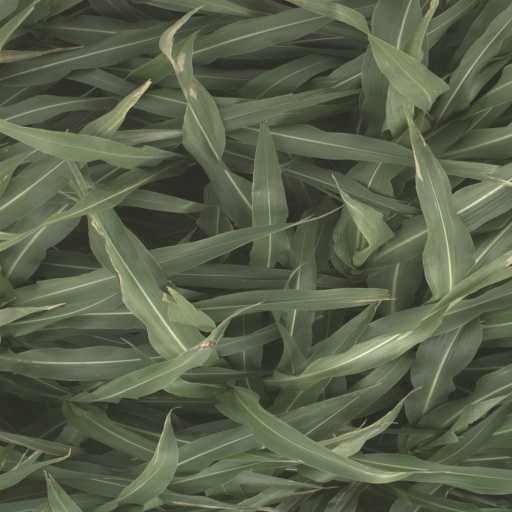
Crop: sorghum